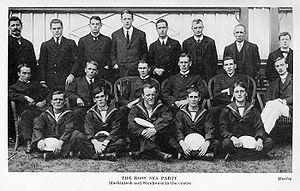
L’expédition Endurance d'Ernest Shackleton, officiellement appelée Imperial Trans-Antarctic Expedition, est la quatrième expédition britannique en Antarctique au XXᵉ siècle. Elle visait à traverser ce continent de part en part mais fut un échec. Elle est pourtant devenue célèbre à la suite de l'odyssée qu'ont vécue les membres de l'expédition et leur chef Ernest Shackleton. Ils réussirent, malgré la perte de leur bateau, à survivre à l'extrême rigueur de l'Antarctique et à revenir de leur périple par leurs propres moyens.
Le « groupe de la mer de Ross » est une composante de l'expédition Endurance d'Ernest Shackleton. Sa tâche est de mettre en place une série de dépôts d'approvisionnement à travers la barrière de Ross de la mer de Ross au glacier Beardmore, le long d'une route polaire établie par les expéditions précédentes en Antarctique. L'équipe principale de l'expédition, le « groupe de la mer de Weddell » dont Shackleton fait partie, doit débarquer à l'opposé, en mer de Weddell afin de traverser le continent via le pôle Sud. Comme le groupe principal est incapable de transporter assez de provisions sur toute la distance, sa survie dépend des dépôts du second groupe, qui couvre le dernier tiers du voyage.